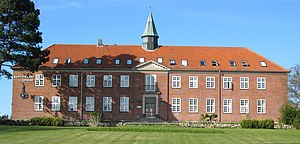
Charles K. Gjerrild
Tølløse Privat- og Efterskole - Baptisternes Skoler
Charles Krogh Gjerrild var en dansk arkitekt.